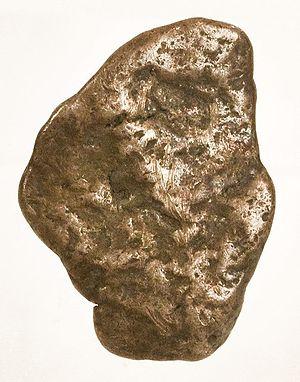
Un amalgame est un alliage métallique qui se forme facilement, sans chauffage. Cela désigne uniquement des alliages composés de mercure et d'un autre métal le plus souvent de l'or de l'argent, et d'autres métaux tels l'étain et le cuivre. Ils peuvent être naturels ou artificiels. Le mercure ne forme pas d'amalgame avec le fer, le platine, le tantale et le tungstène.